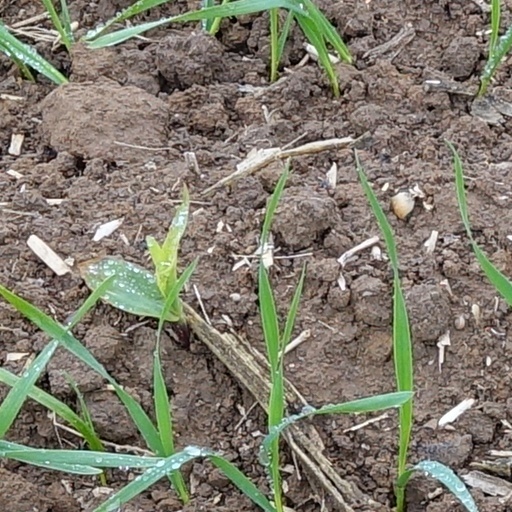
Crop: wheat